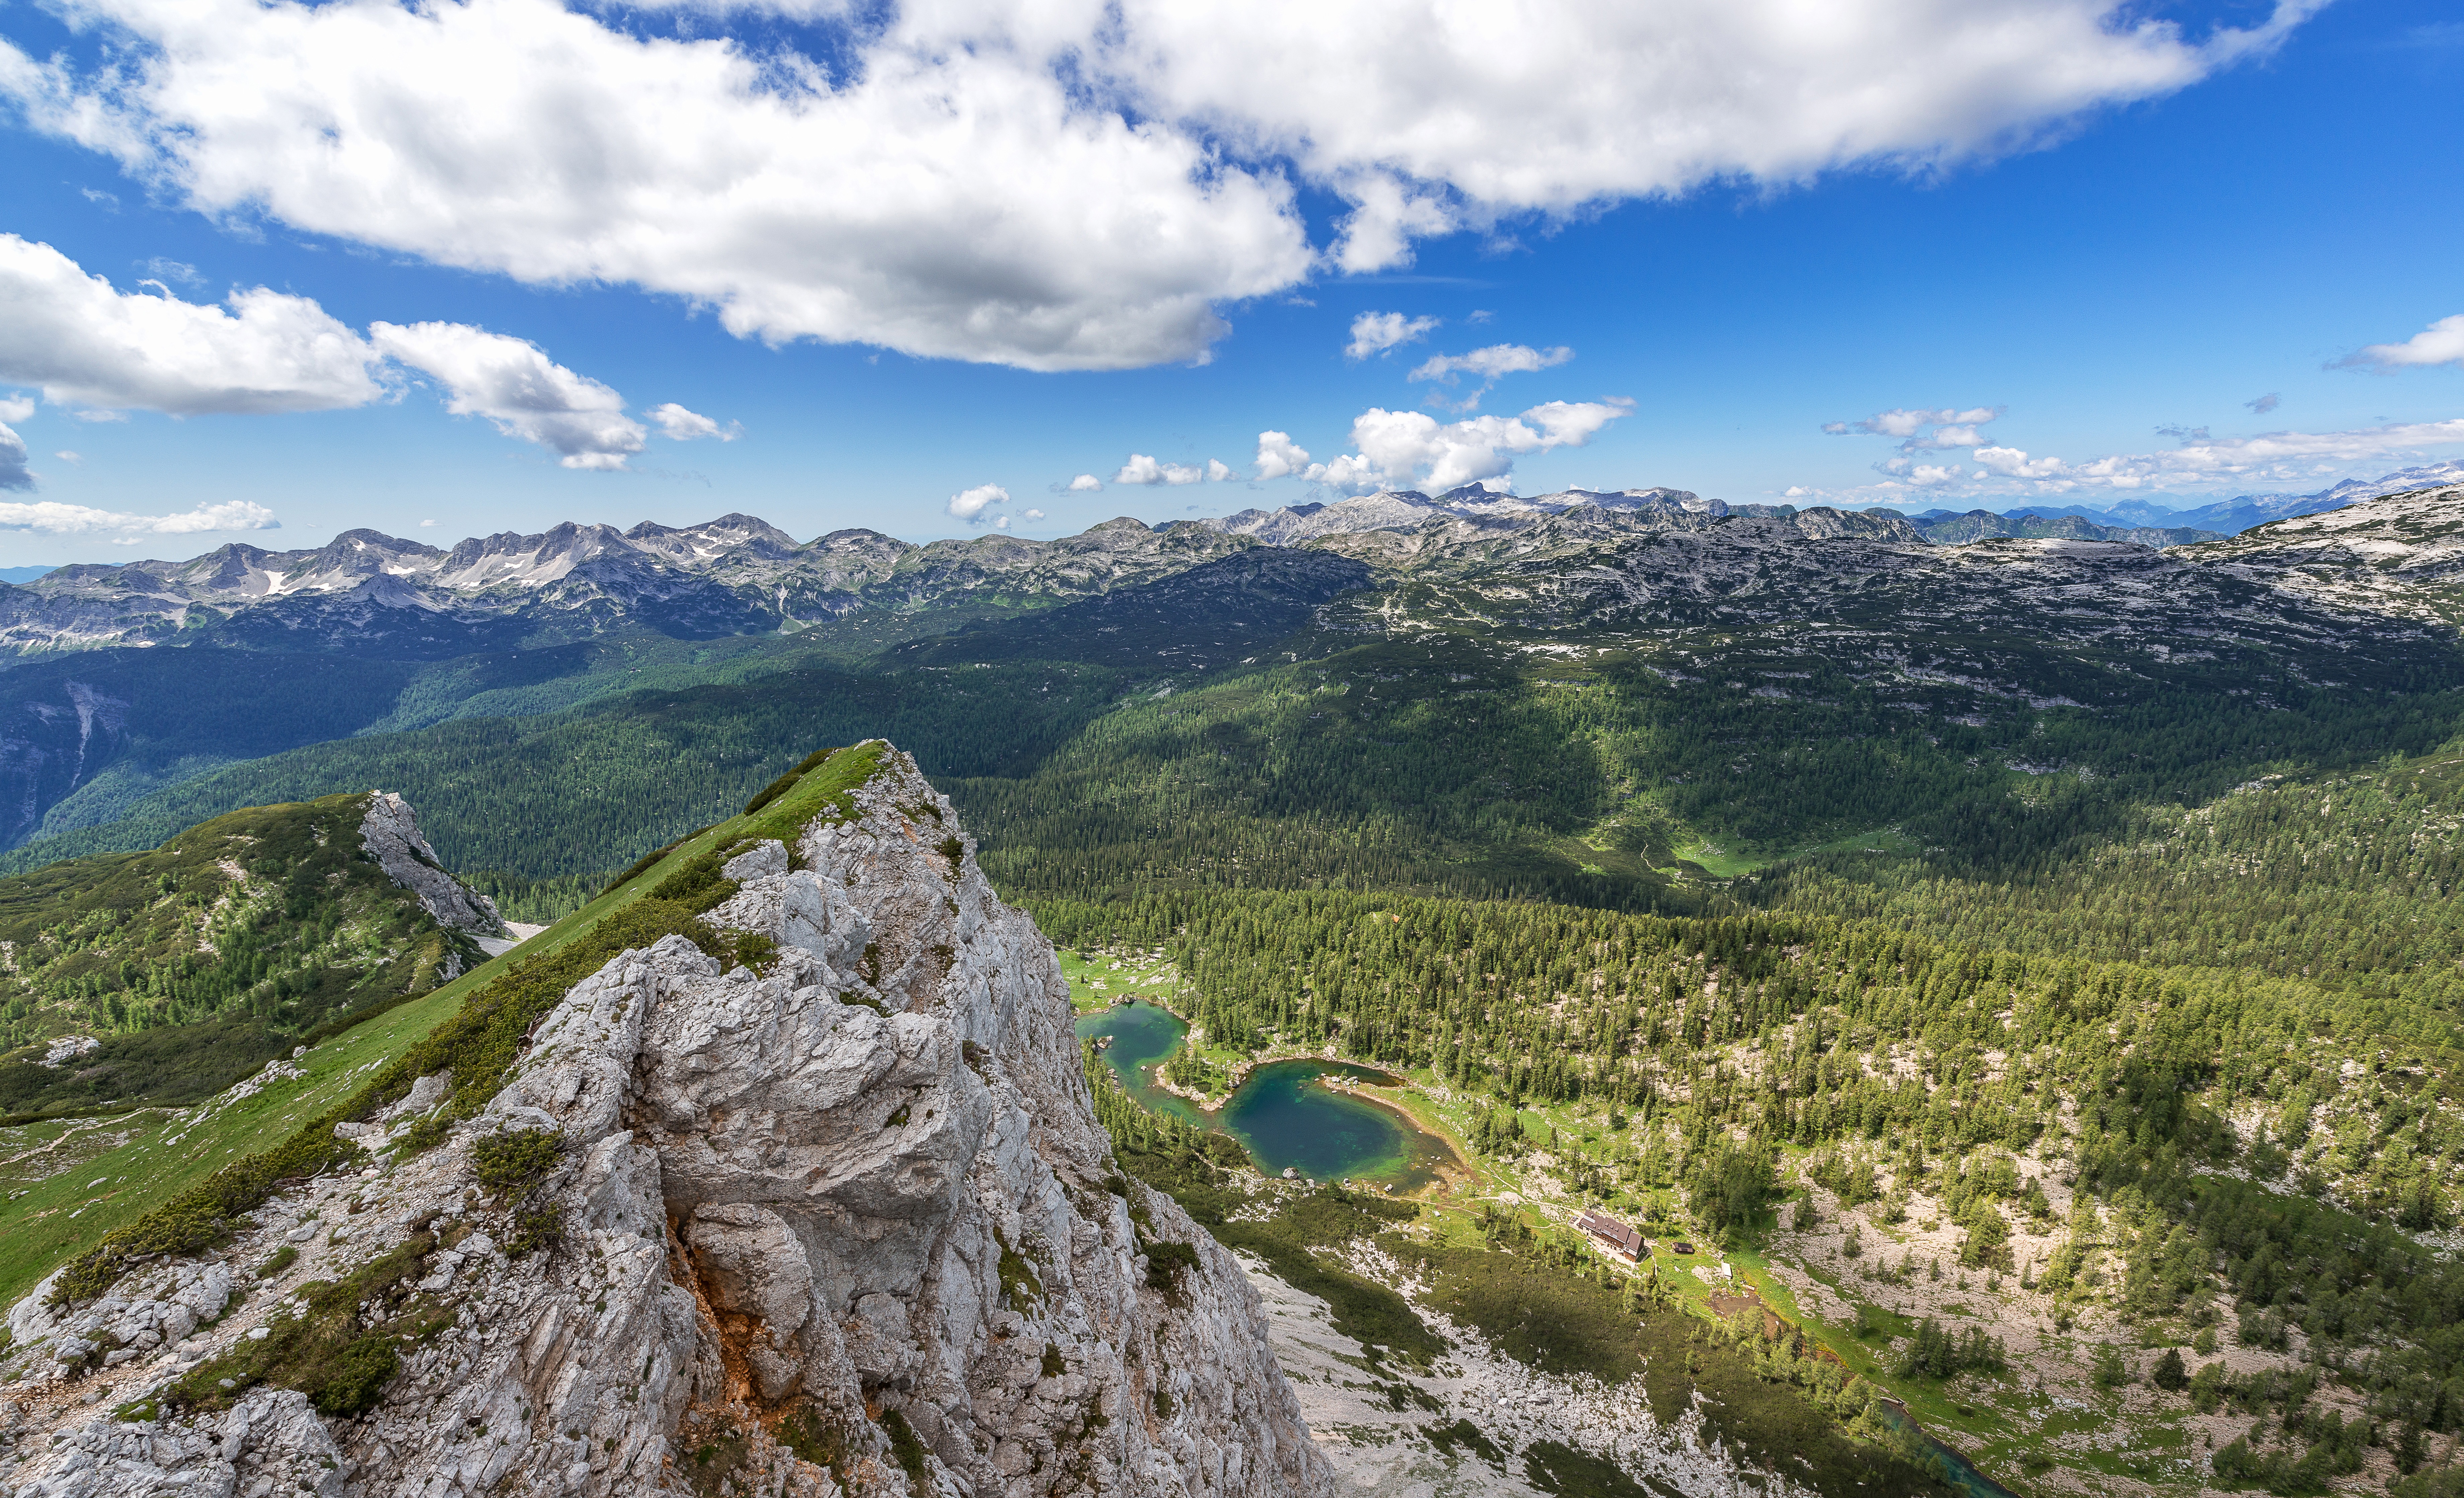
landscape, water, nature, wilderness, walking, mountain, sky, hiking, trail, meadow, hill, lake, adventure, valley, mountain range, rocky, ridge, summit, trees, clouds, sports, mountains, alps, plateau, fell, landform, mountain pass, geographical feature, mountainous landforms